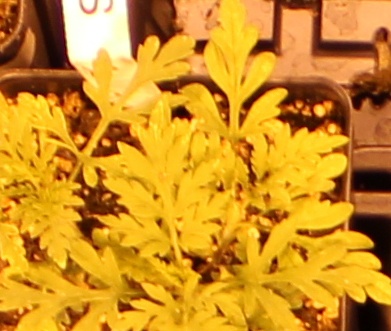
Label: Ragweed